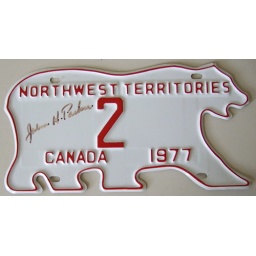
1977 Northwest Territories bear plate #2 signed by John Parker, Deputy Commissioner of the NWT at that time.